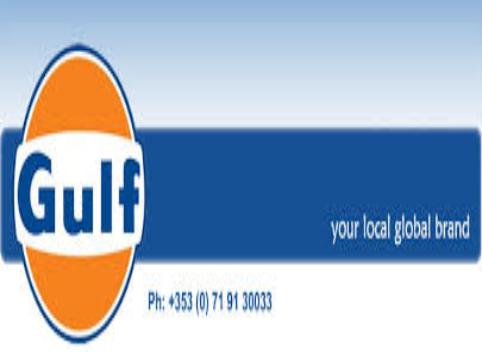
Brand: Gulf Oil
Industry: Transportation